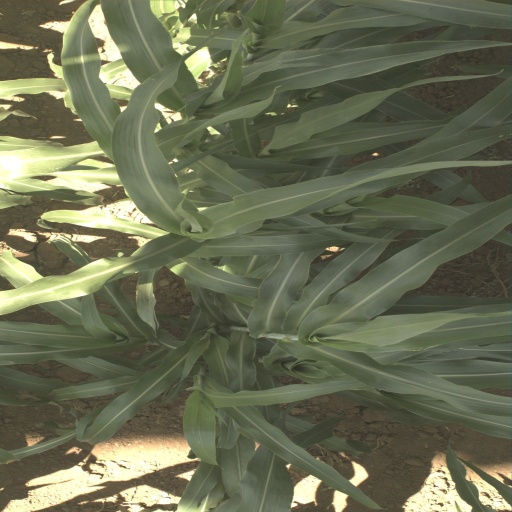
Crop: sorghum